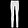
Label: Trouser